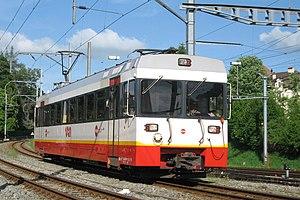
La ligne de La Chaux-de-Fonds aux Ponts-de-Martel est une des lignes ferroviaires qui composent les Transports publics neuchâtelois.